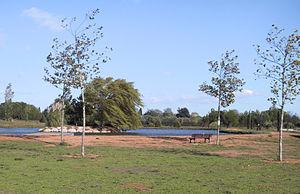
Garons est une ville française située dans le département du Gard, en région Occitanie.